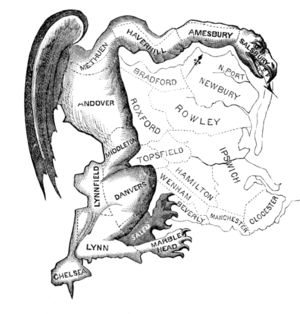
Le gerrymandering ou découpage électoral partisan est un terme politique nord-américain pour désigner le découpage des circonscriptions électorales ayant pour objectif de donner l’avantage à un parti, un candidat, ou un groupe donné.
Elkana Tisdale est un graveur, miniaturiste et dessinateur américain. Il est connu pour une caricature intitulée Le Gerry-Mander, évoquant le charcutage électoral, publiée dans la Boston Gazette du 26 mars 1812, et qui a conduit à l'invention du terme « gerrymandering ».